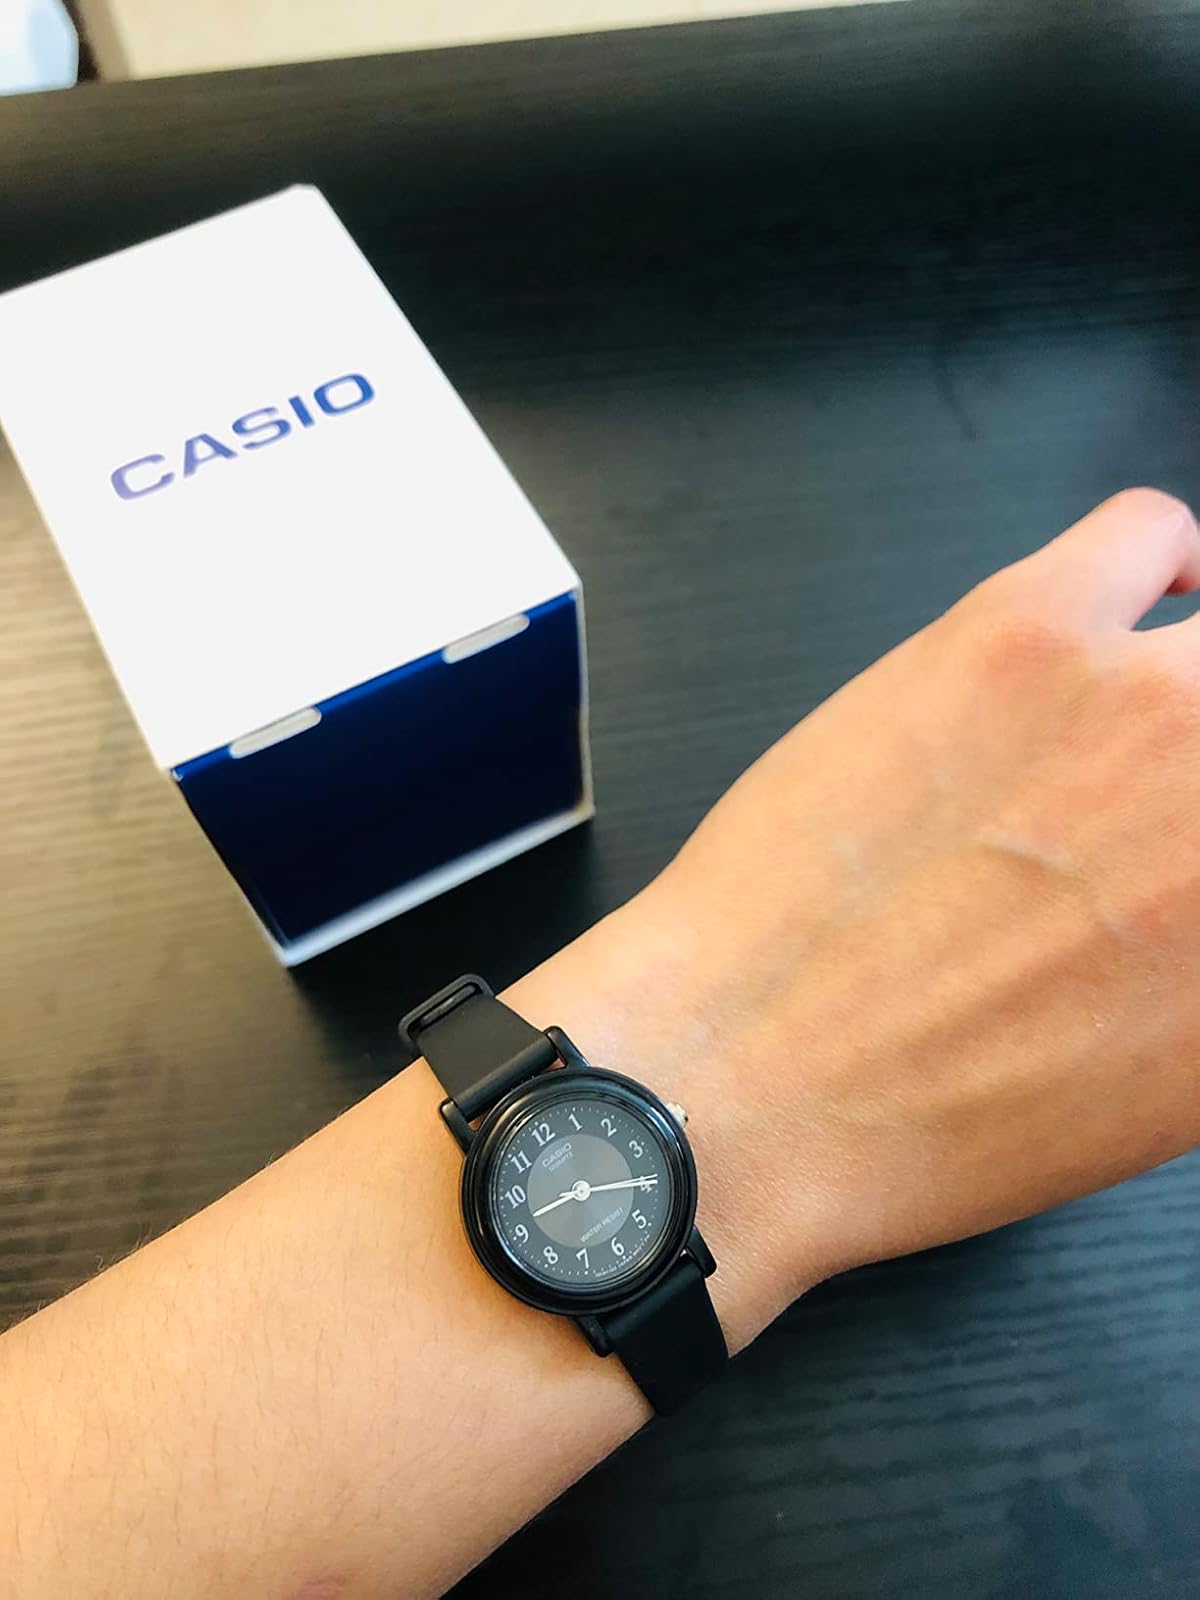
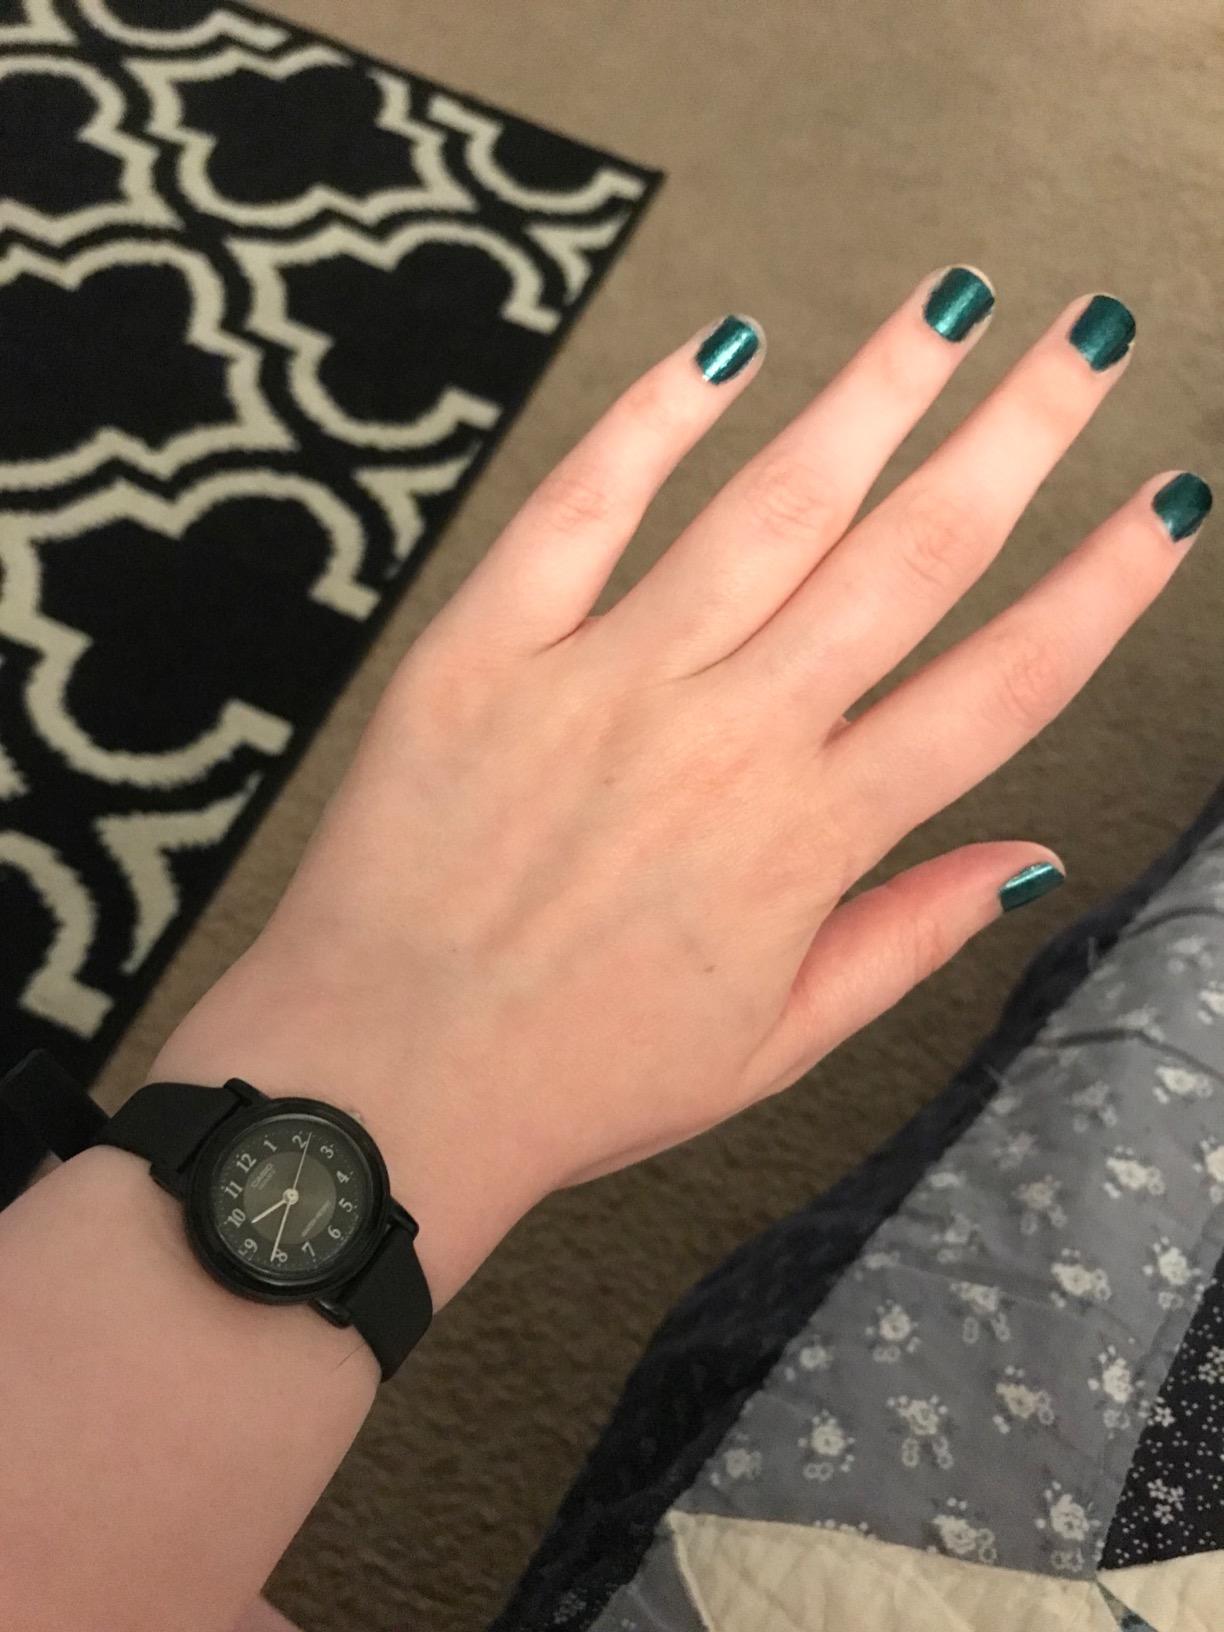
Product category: accessories_watch
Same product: yes